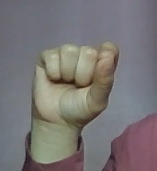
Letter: fa